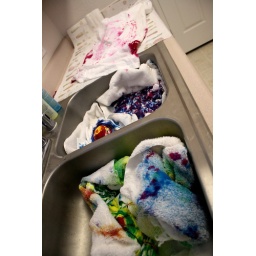
Everything in the kitchen sink